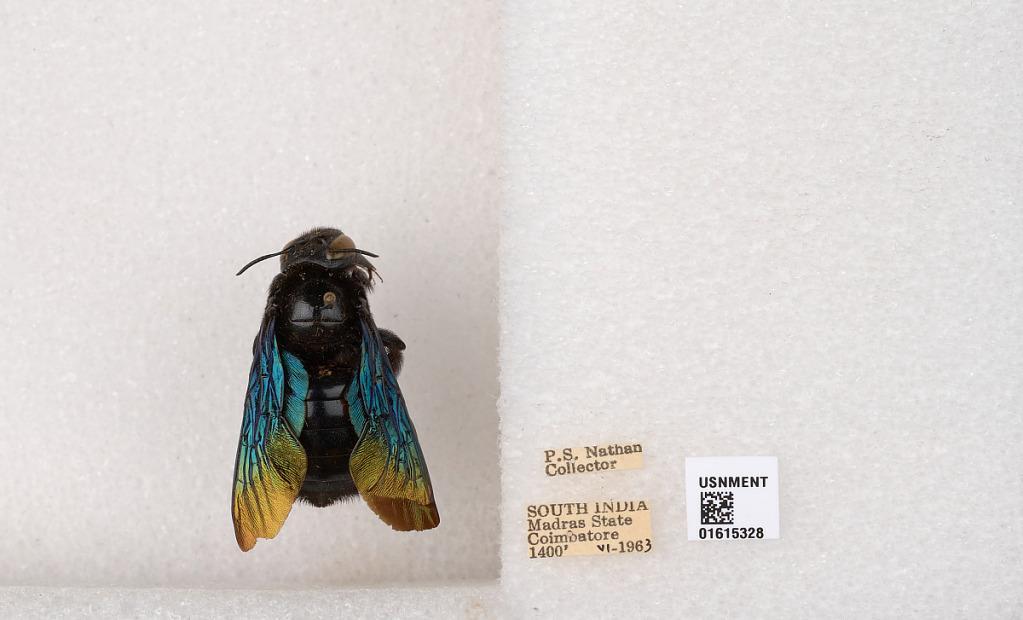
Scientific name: Xylocopa (Biluna) auripennis auripennis Lepeletier
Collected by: P. Nathan
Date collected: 1963-6-1
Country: India
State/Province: Tamil Nadu
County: Coimbatore
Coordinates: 10.9955, 76.9034